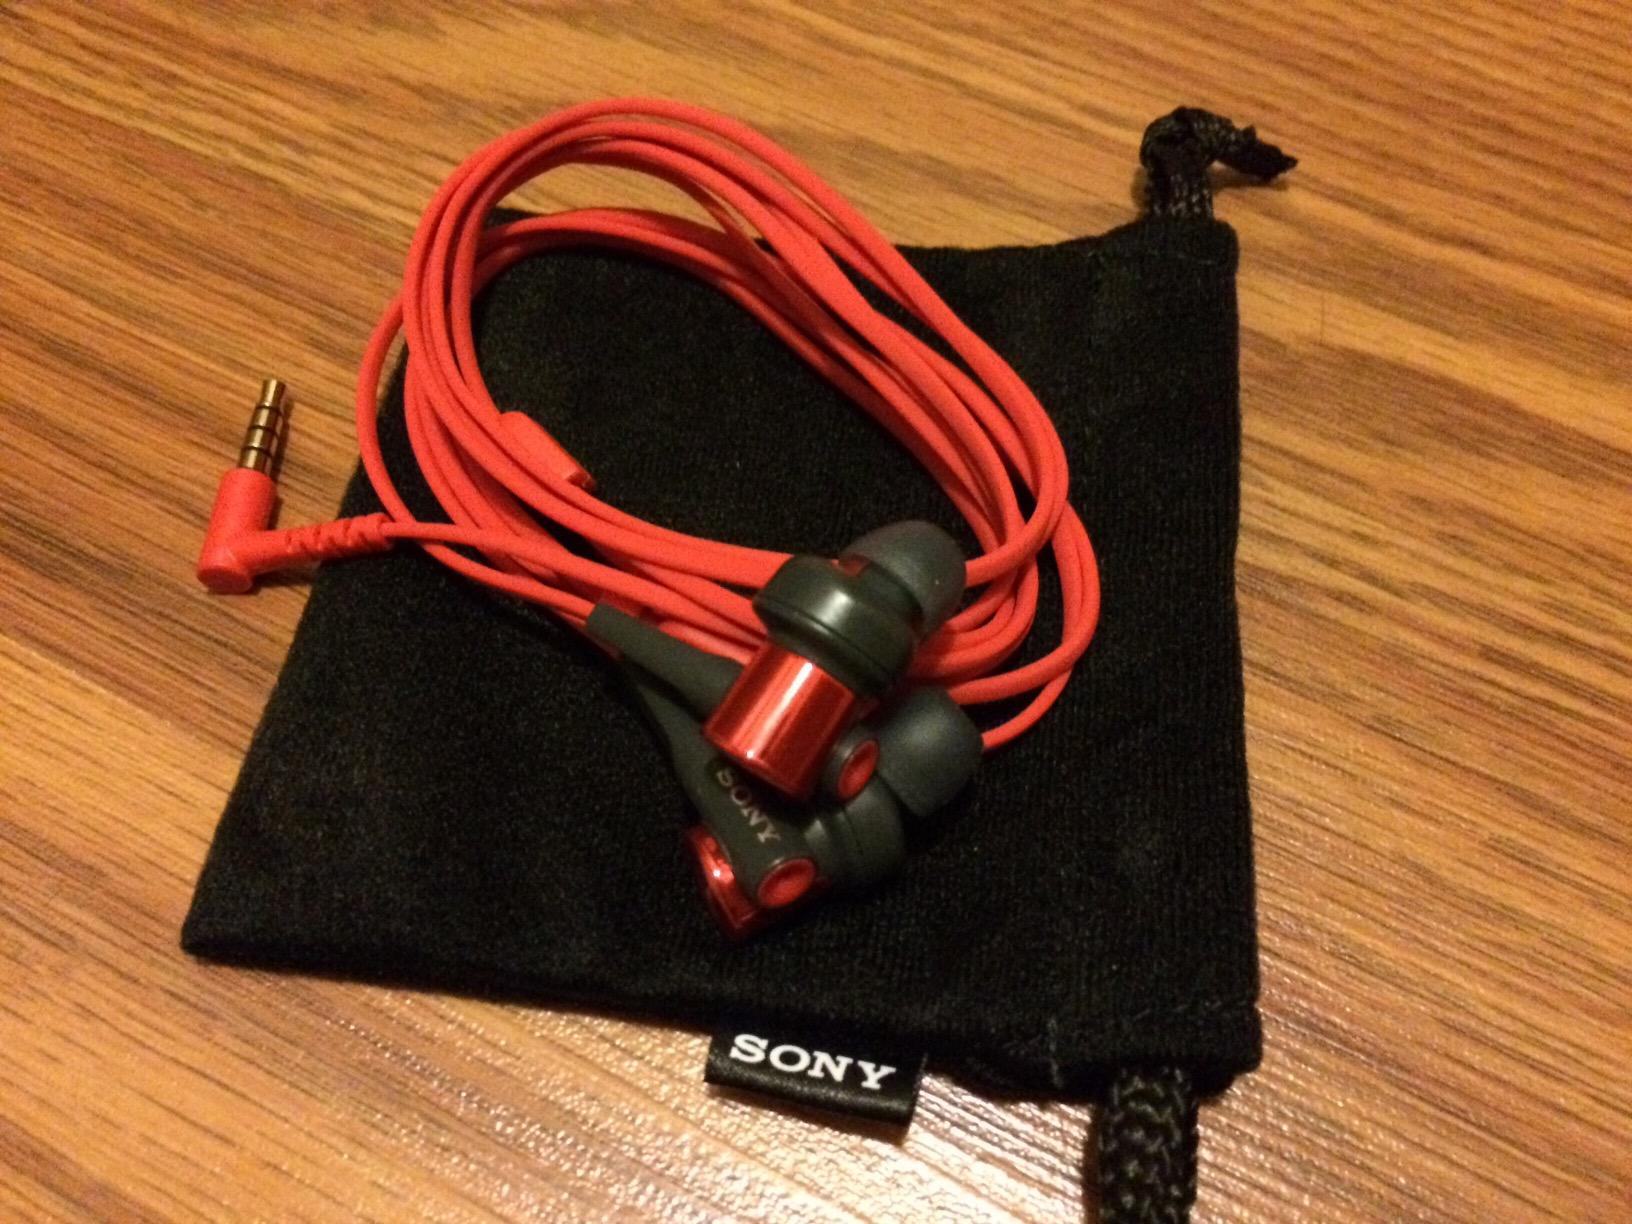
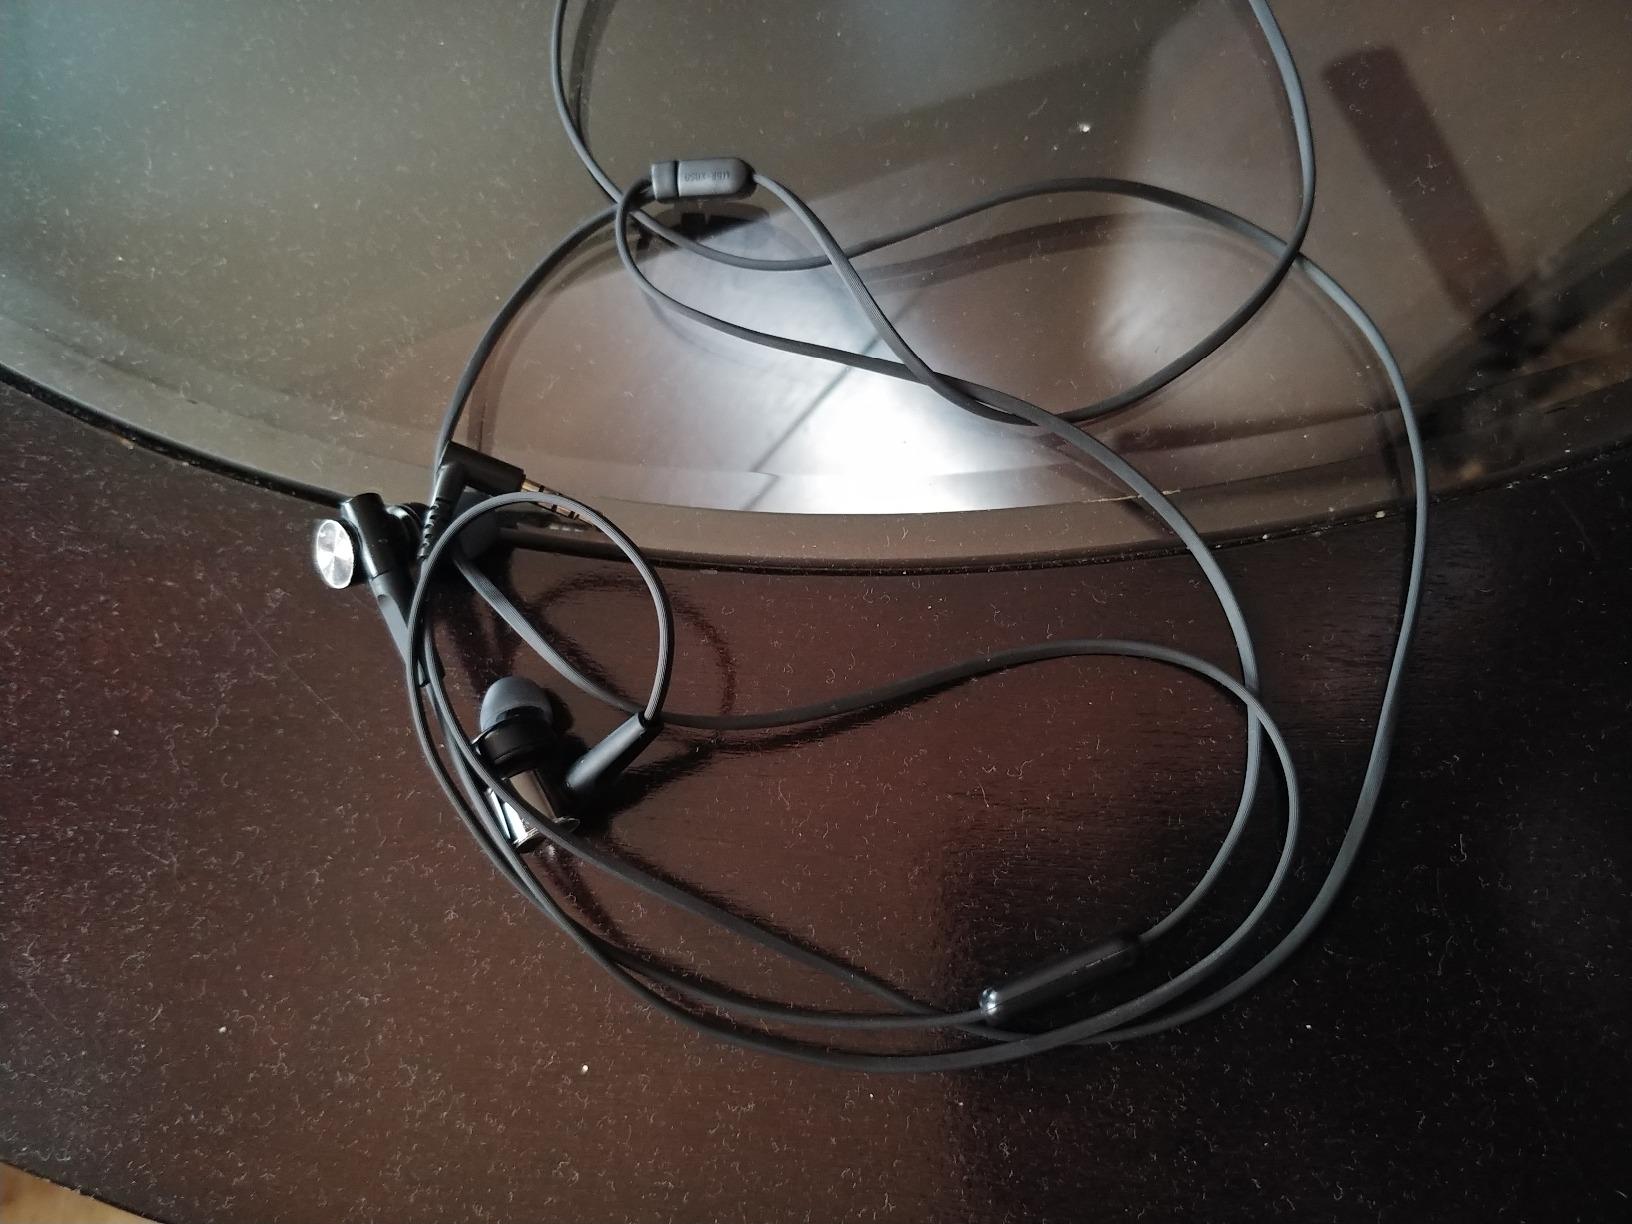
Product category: headphones
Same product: no